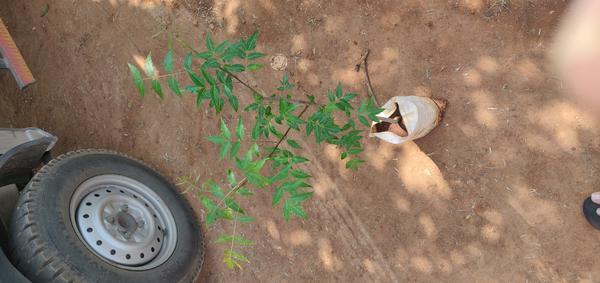
Plant: Neem